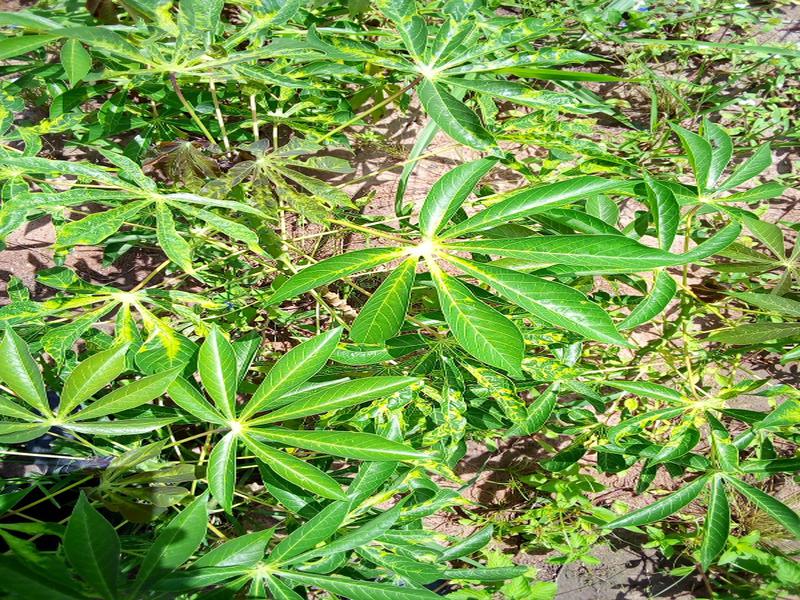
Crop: cassava
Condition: green_mottle